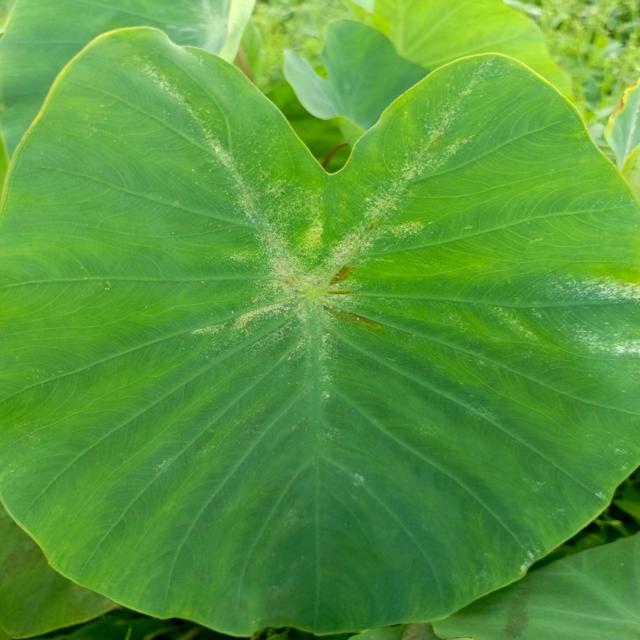
Label: Early_Blight